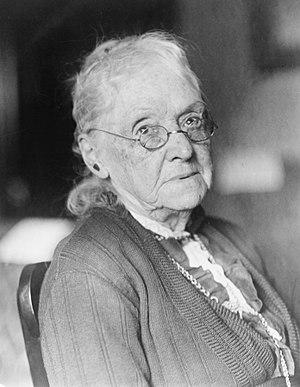
50 femmes ont siégé au Sénat des États-Unis depuis sa création en 1789.
Rebecca Ann Latimer Felton, née le 10 juin 1835 à Decatur et décédée le 24 janvier 1930 à Atlanta, est une écrivaine, conférencière, réformatrice, et personnalité politique américaine. Elle est la première femme à siéger au Sénat des États-Unis.
Depuis l'indépendance des États-Unis, l'État de Géorgie élit deux sénateurs, membres du Sénat fédéral.